Sibusiso Nzima

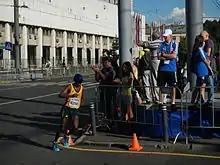

Sibusiso Nzima (born 23 November 1986) is a South African long-distance runner who specialises in the marathon. He competed in the marathon event at the 2015 World Championships in Athletics in Beijing, China.